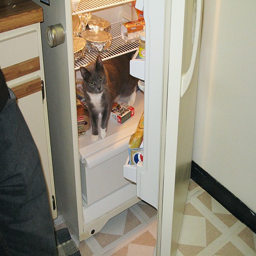
A cat that is standing in a refrigerator.
A cat is standing in the open fridge near food.
a cat stands in the bottom of a fridge
An open refrigerator with a gray and white cat standing in it.
A cat standing on a shelf inside a refrigerator.